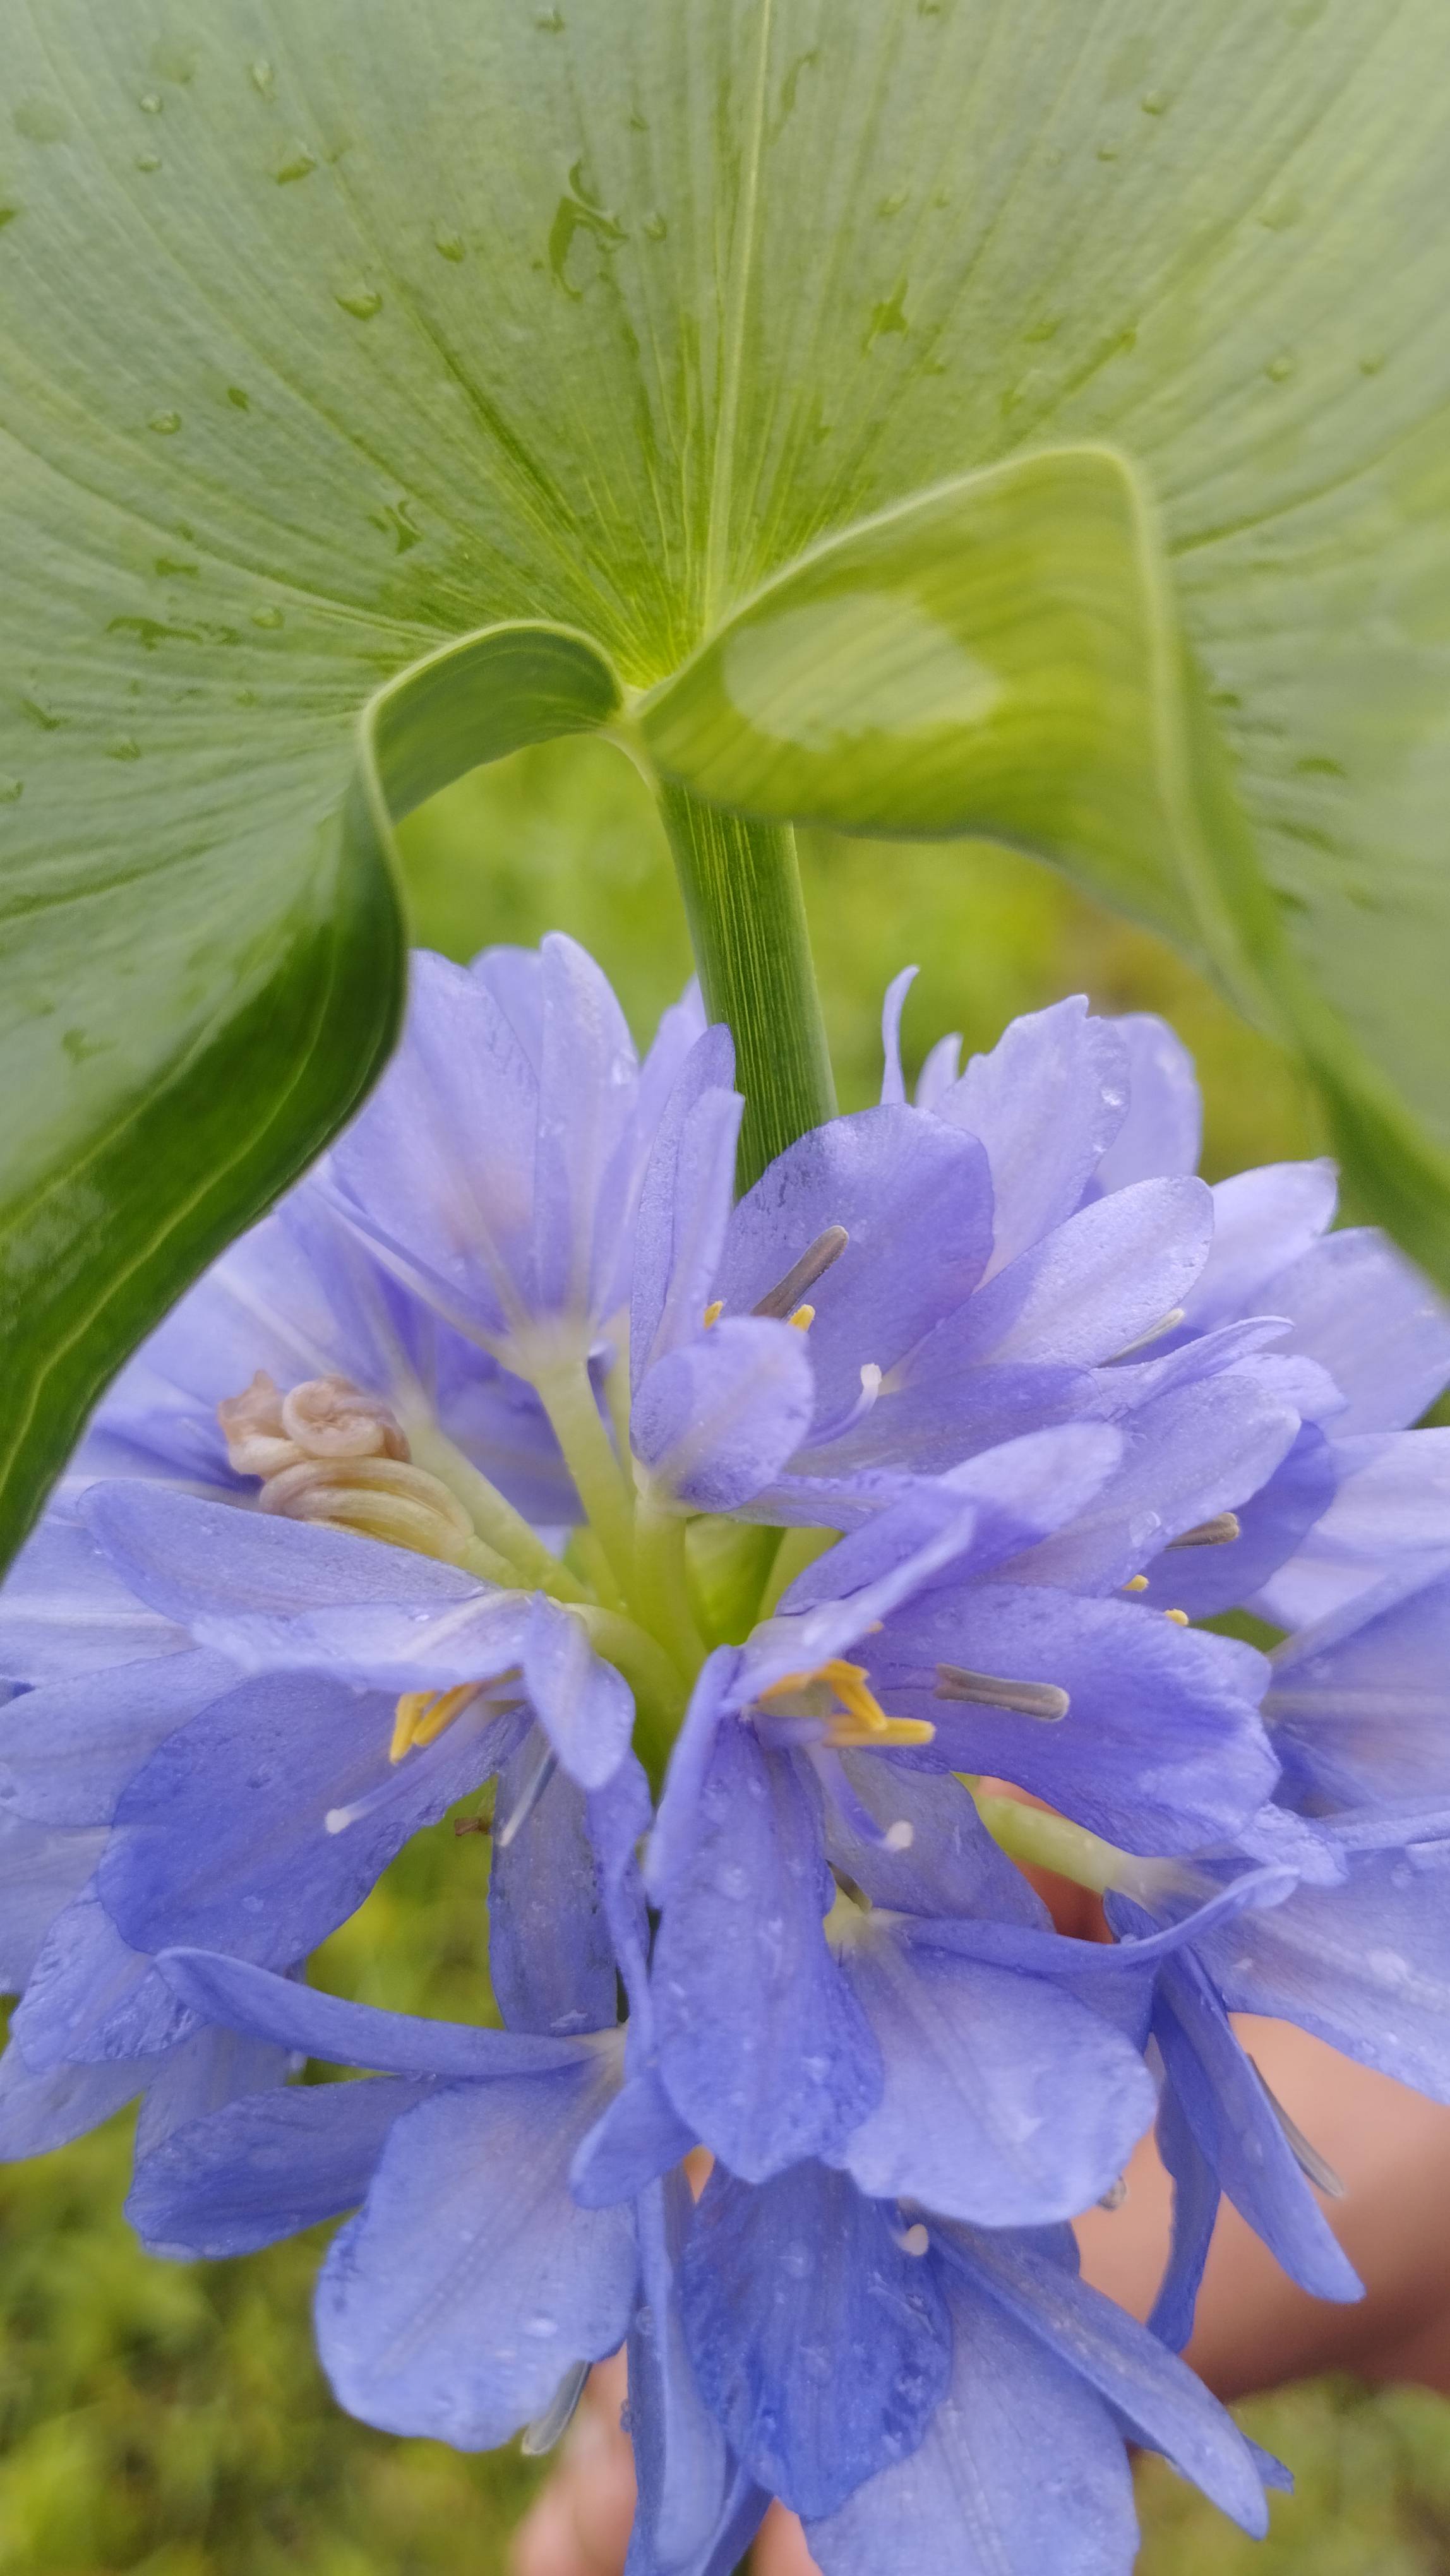
Species: Heartleaf False Pickerelweed (Monochoria korsakowii)